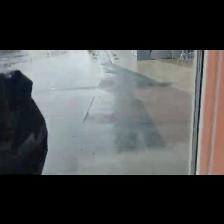
Label: NonHuman